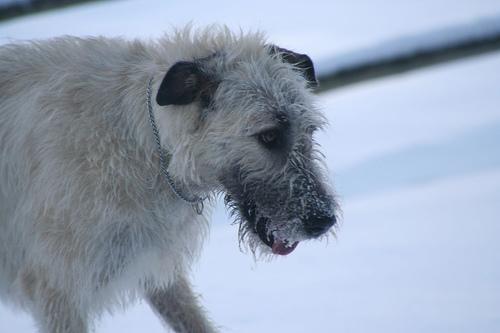
Irish_wolfhound